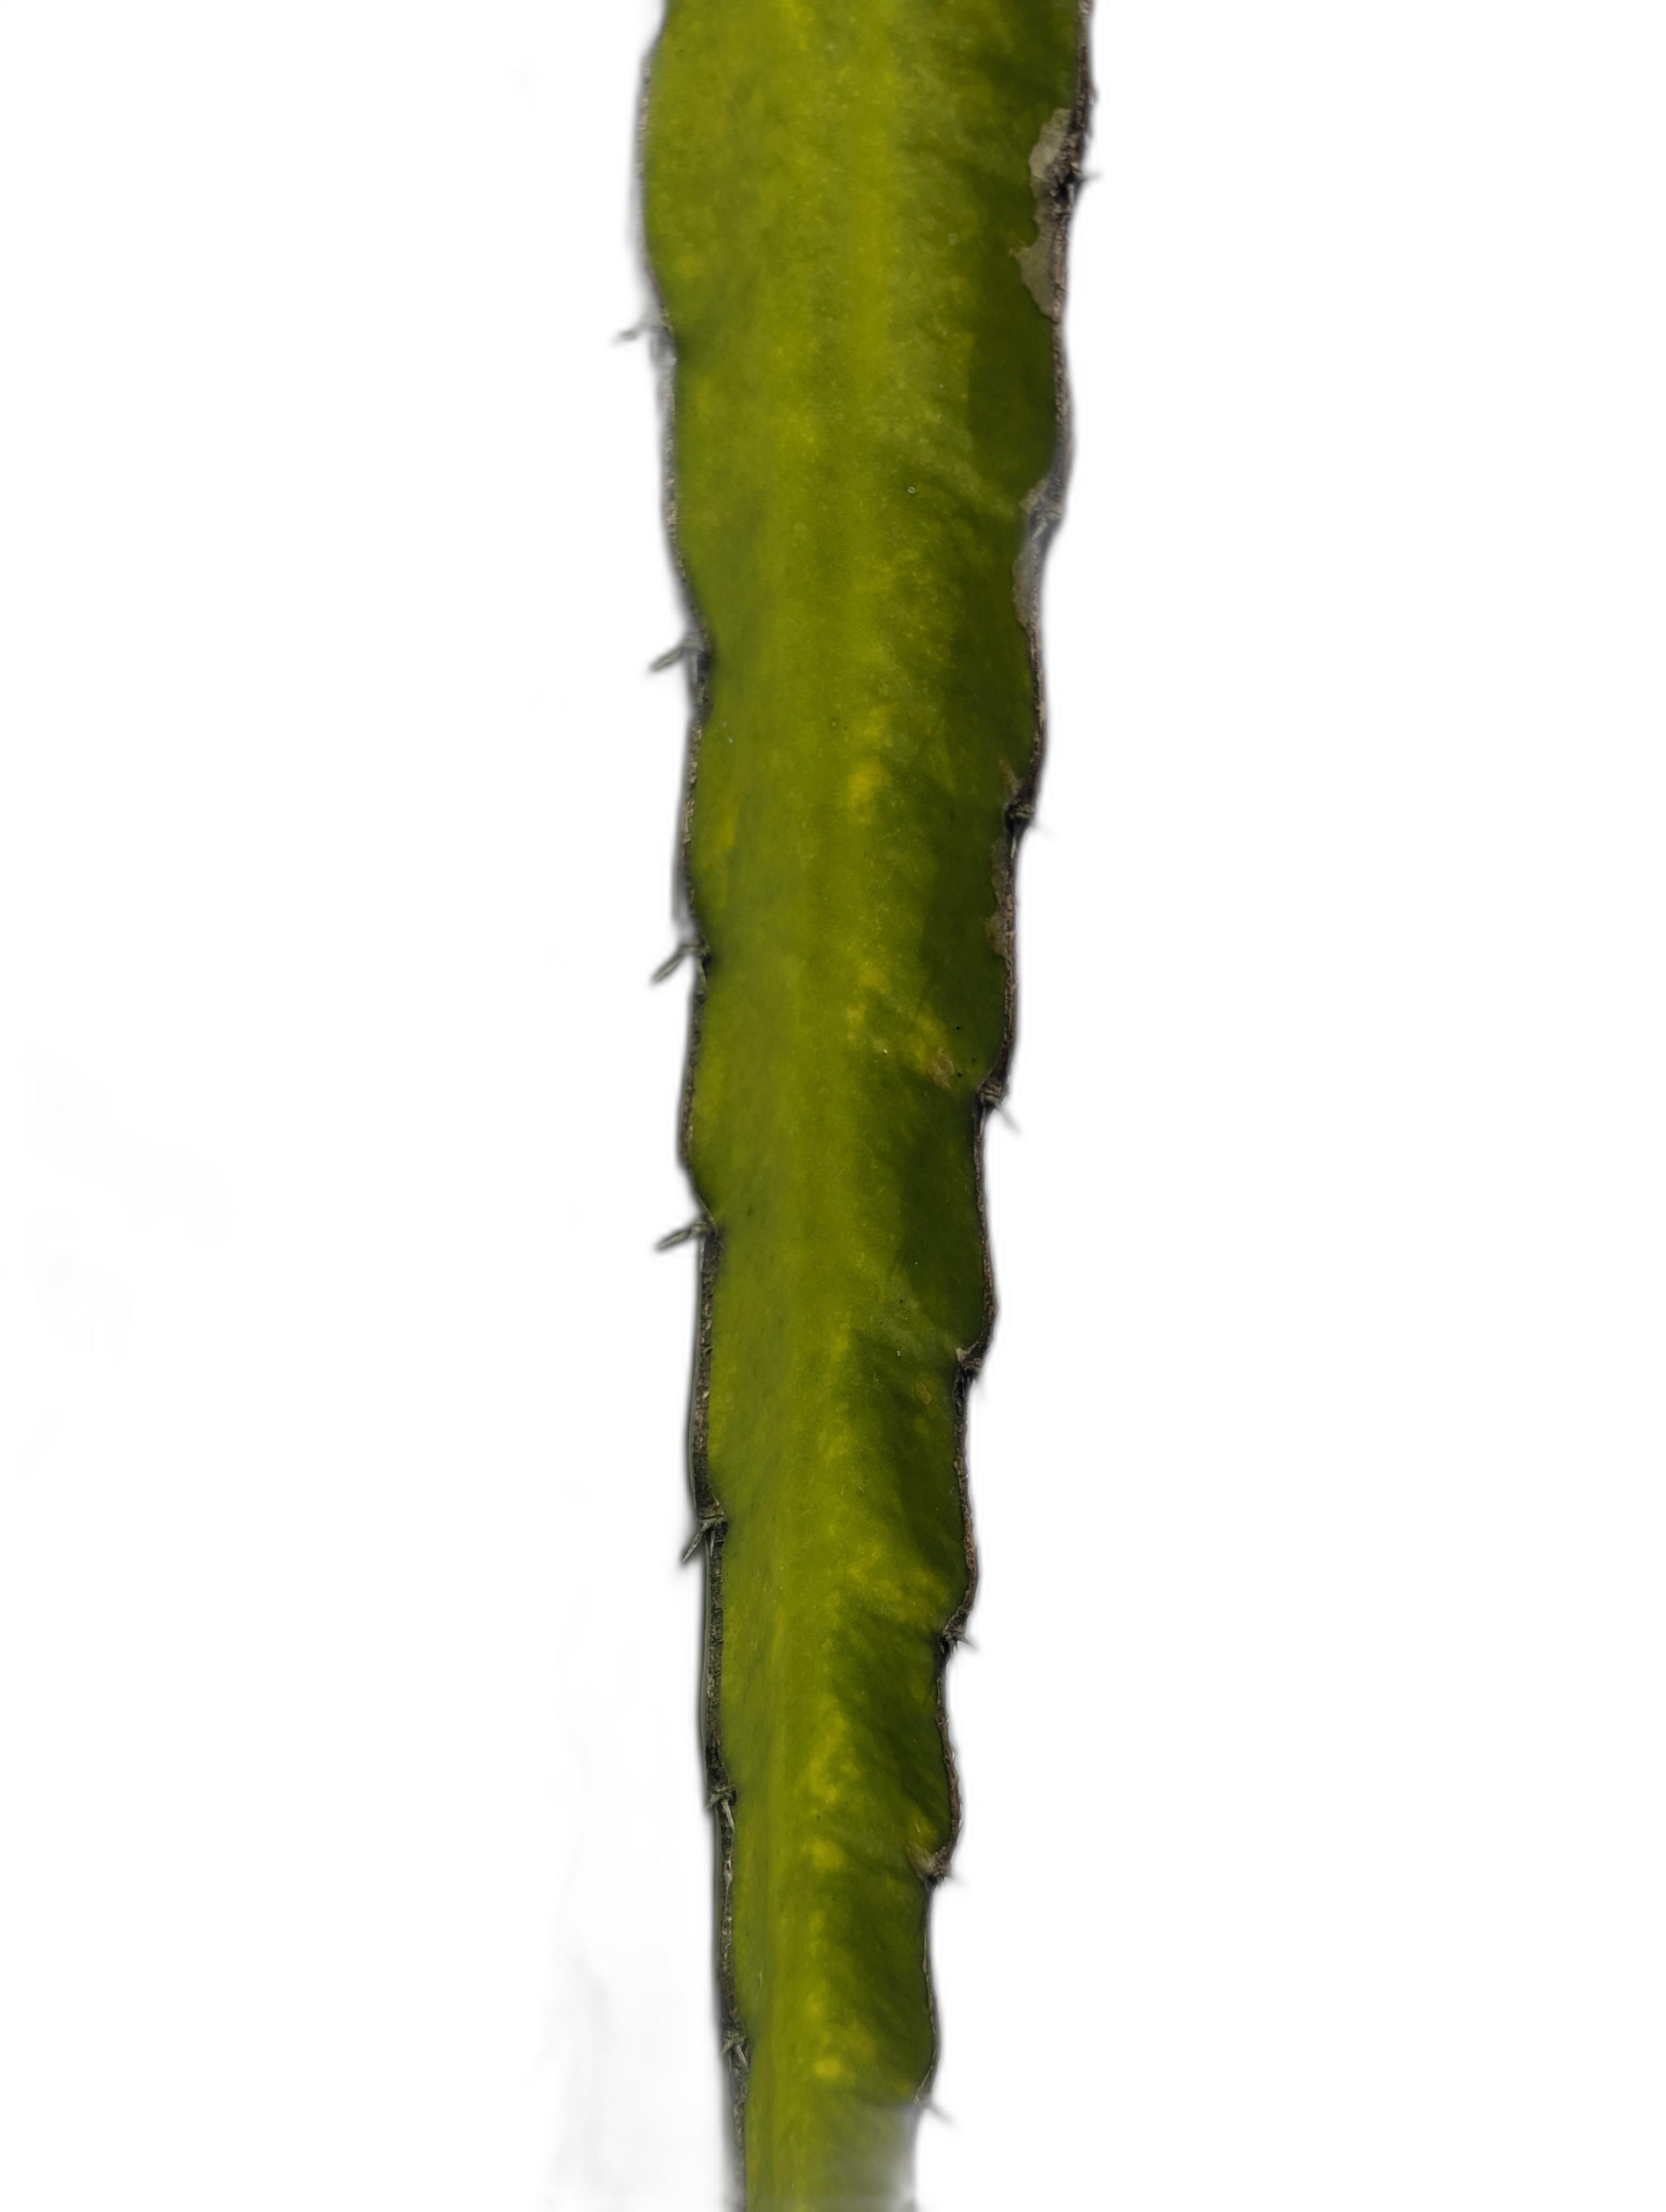
Label: Good leaf